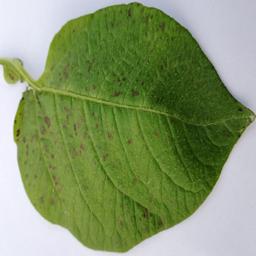
Etiqueta: Tizon_Temprano